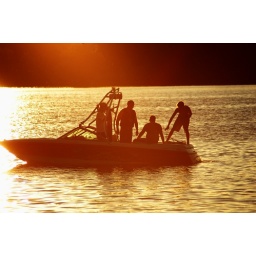
At Tom and Beth's house at the lake in Alexandrea, Minnesota.